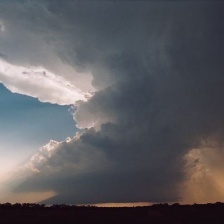
Cloud type: Cumulonimbus